Women in computing

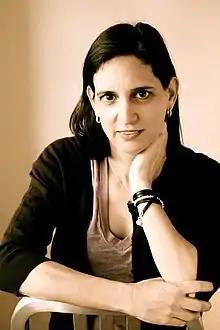
Jaime Levy helped popularise the e-Zine in the 1990s.

In the early 1970s, Pam Hardt-English led a group to create a computer network they named Resource One and which was part of a group called Project One. Her idea to connect Bay Area bookstores, libraries and Project One was an early prototype of the Internet. To work on the project, Hardt-English obtained an expensive SDS-940 computer as a donation from TransAmerica Leasing Corporation in April 1972. They created an electronic library and housed it in a record store called Leopold's in Berkeley. This became the Community Memory database and was maintained by hacker Jude Milhon. After 1975, the SDS-940 computer was repurposed by Sherry Reson, Mya Shone, Chris Macie and Mary Janowitz to create a social services database and a Social Services Referral Directory. Hard copies of the directory, printed out as a subscription service, were kept at city buildings and libraries. The database was maintained and in use until 2009.